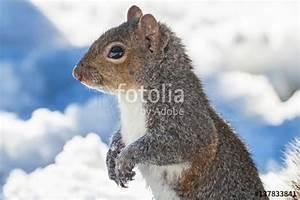
squirrel